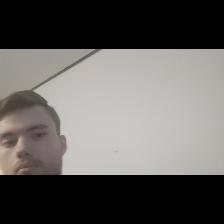
Label: Human